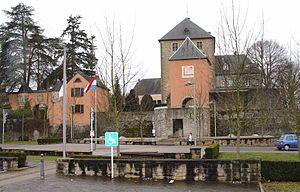
Le château de Mersch (Luxembourg) Lëtzebuergesch: Buerg Miersch
Le château de Mersch, situé dans le centre du Luxembourg et de Mersch, est un des châteaux faisant partie de la vallée des sept châteaux. Son histoire remonte au XIIIᵉ siècle.